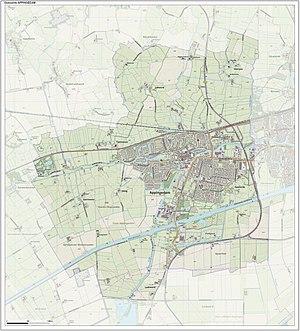
Appingedam est une ville et une commune néerlandaise située dans la province de Groningue.